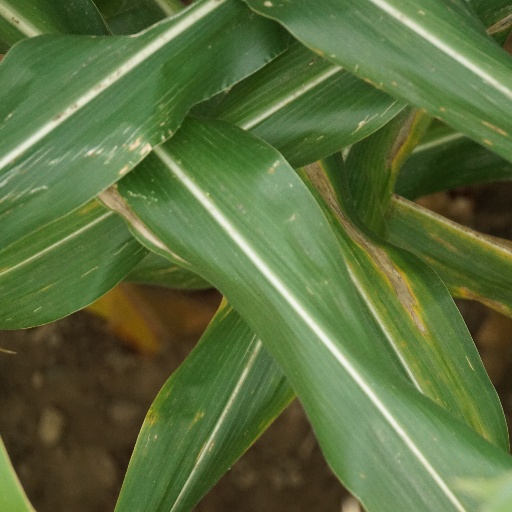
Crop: maize; corn